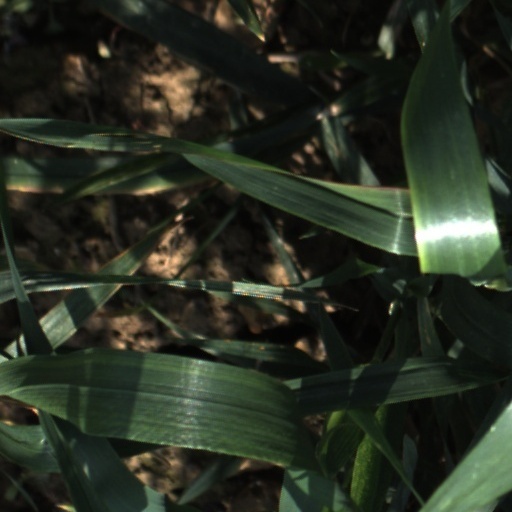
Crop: wheat